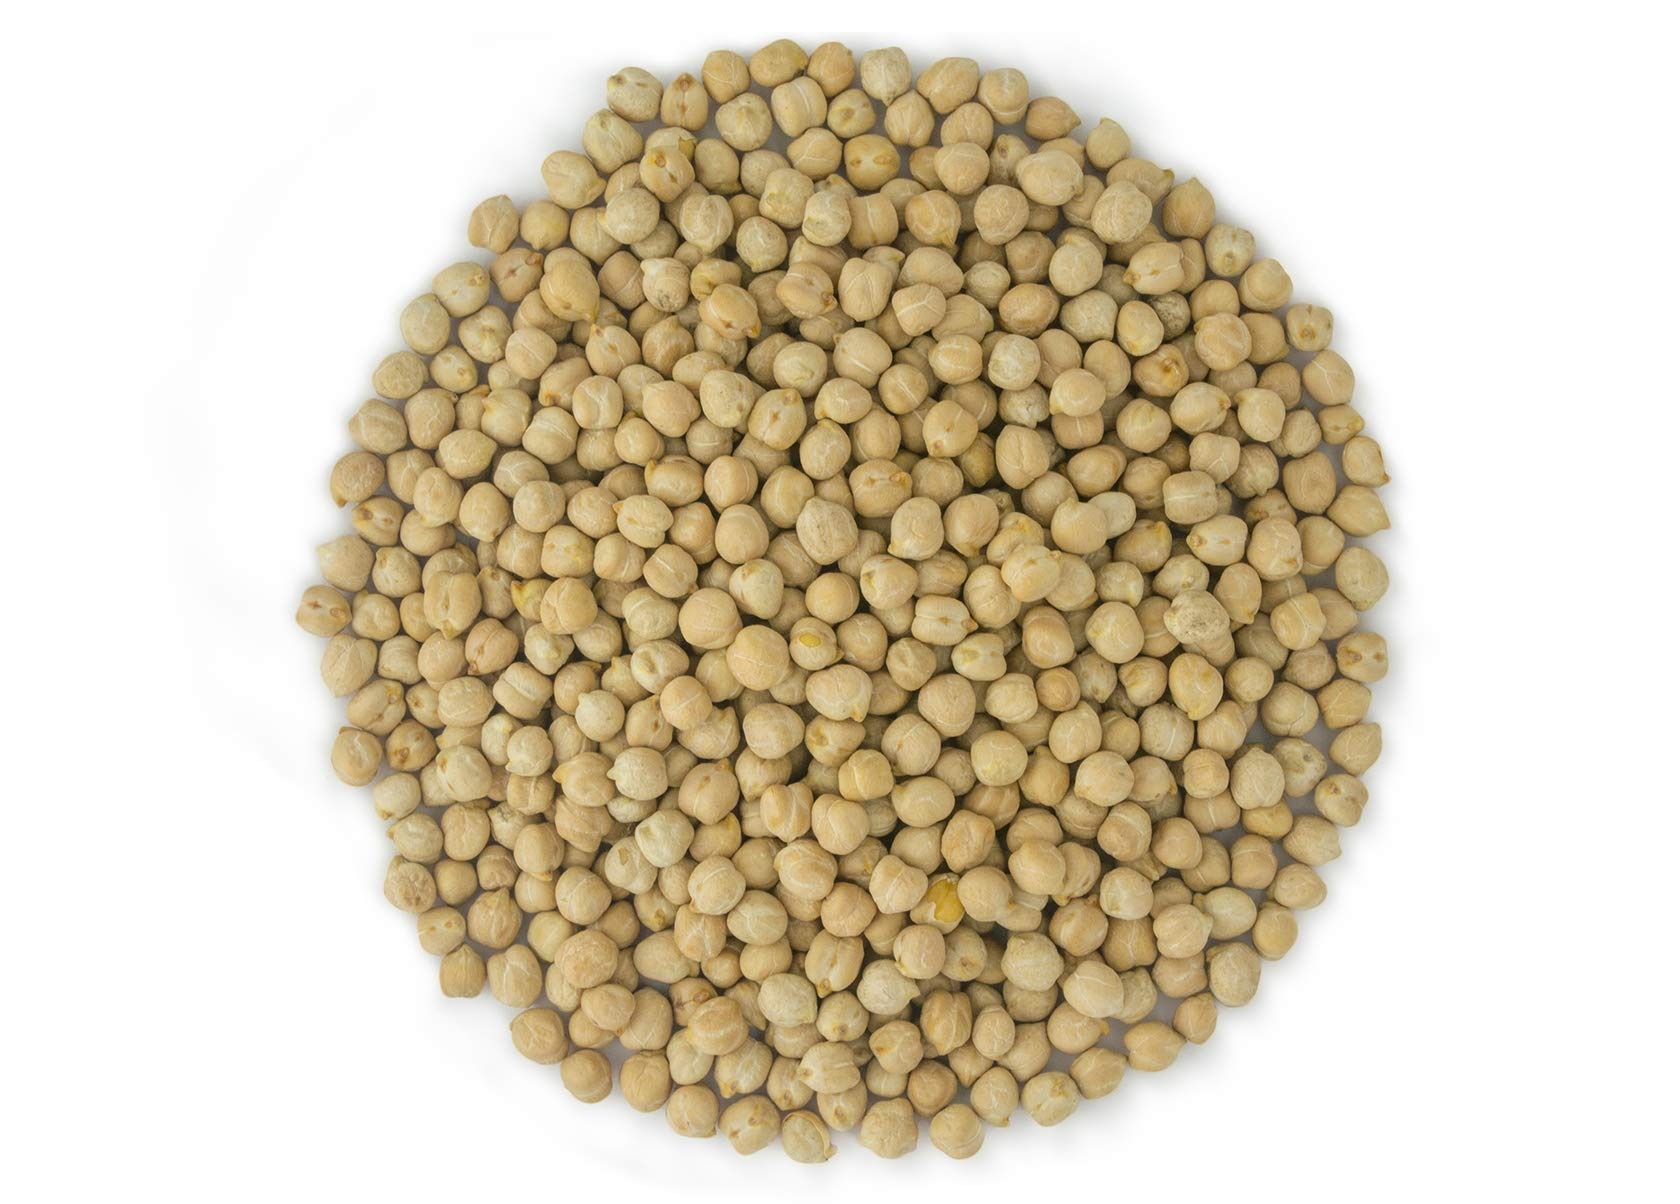
Item Name: USA Grown Organic Garbanzo Beans (ChickPeas)-Raw/Non-GMO/Kosher-7LB
Bullet Point 1: Dried Raw Organic Garbanzo Beans/Chick Peas/Chana/Egyptian peas
Bullet Point 2: Grown in the United States and certified organic / Not Irradiated
Bullet Point 3: Use them to make: humus,falafel,soups,salads,etc
Bullet Point 4: Gluten Free, High in fiber
Product Description: Organic Garbanzo Beans,ChickPeas,Chana,Kabuli Chana,Egyption Peas Chickpeas are one of the earliest cultivated foods grown for more than 7000 years. Originated in the Middle East. Our chickpeas are grown locally in the United States and processed in the best way possible. They can be used for making humus,falafel,soups and salads. They are sproutable so you can eat them in the raw after sprouting,as a snack or as a ingredient in dishes.
Value: 112.0
Unit: Ounce

Price: 25.98